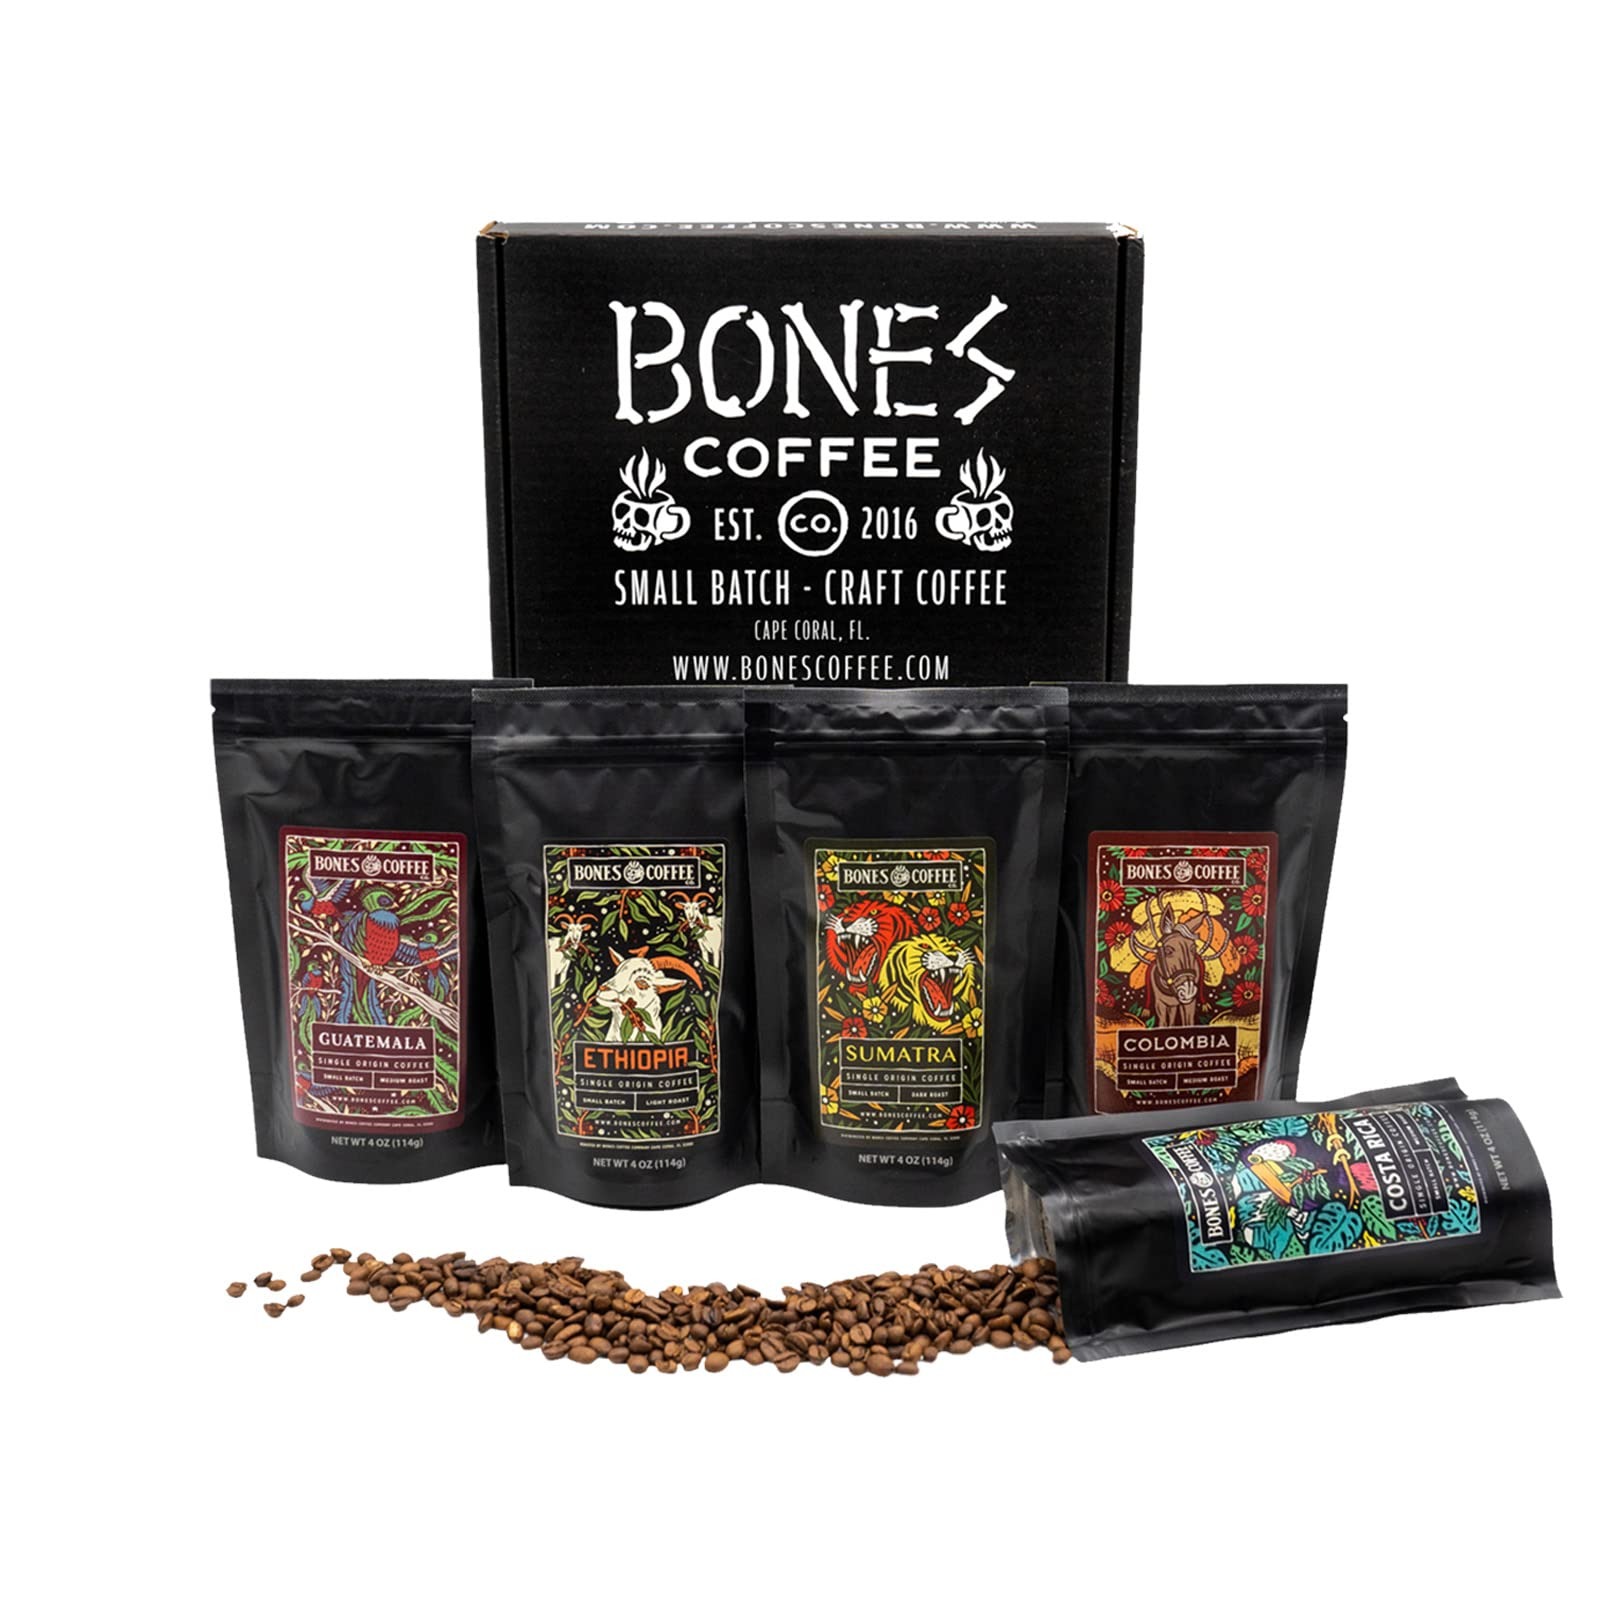
Item Name: Bones Coffee Company World Tour Coffee Gift Set, 5 Packs Flavored Coffee, Medium Roast Low Acid, 4 Oz Ground
Bullet Point 1: Coffee from around the world: Sample the finest single origin coffees from several coffee growing regions in the world; Sumatra; Costa Rica; Colombia; Ethiopia and guatemala
Bullet Point 2: Artisan roasted coffee beans; Carefully selected coffee beans roasted in small batches so you get fresh coffee; Each bag is packaged in resealable bags to maintain freshness
Bullet Point 3: Whole bean coffee and ground coffee; Our ground coffee is suited for use in auto drip machines; Grind the whole beans to the required coarseness for french press, pour over or cold brew methods
Bullet Point 4: Vegan and keto friendly; Enjoy our flavored coffee without the guilt; Our gourmet coffee is keto and vegan friendly and dairy free with no added sugar or carbs
Bullet Point 5: Fresh arabica beans; Our Brazilian coffee beans are ethically sourced and each batch is roasted fresh daily; Our medium roast arabica coffee gives you a smooth flavor with low acidity, sweet aroma and unique taste
Product Description: Bones Coffee Company stands out as an enticing alternative to what usually lines the shelves at the local grocery store. As small batch roasters, we bring imaginative flavors and colorful artwork to our customers. Bones Coffee provides seriously fresh, delicious coffee right to your doorstep. Our loyal customers have fueled our success and ignited our passion to keep bringing delectable flavors and unique experiences in every cup.
Value: 20.0
Unit: Ounce

Price: 34.99